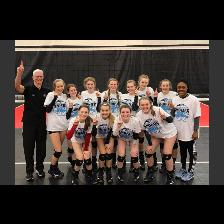
Label: Human